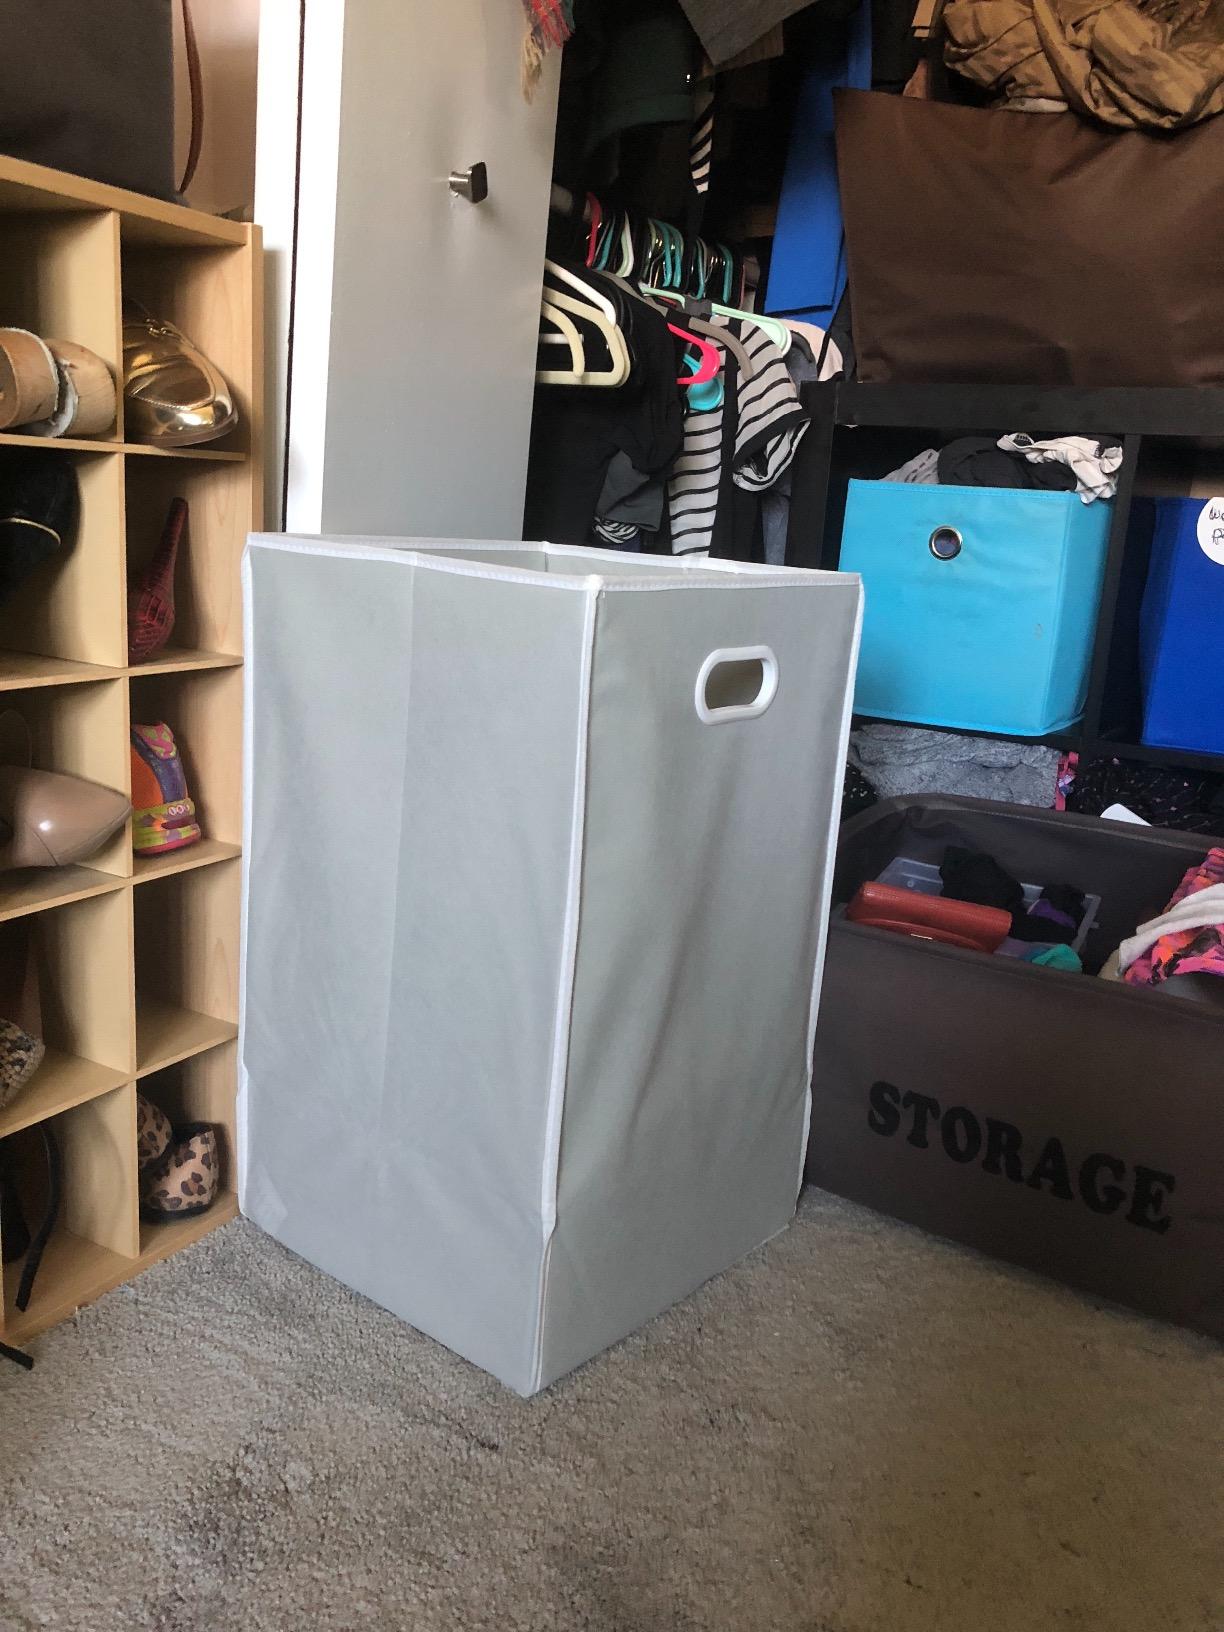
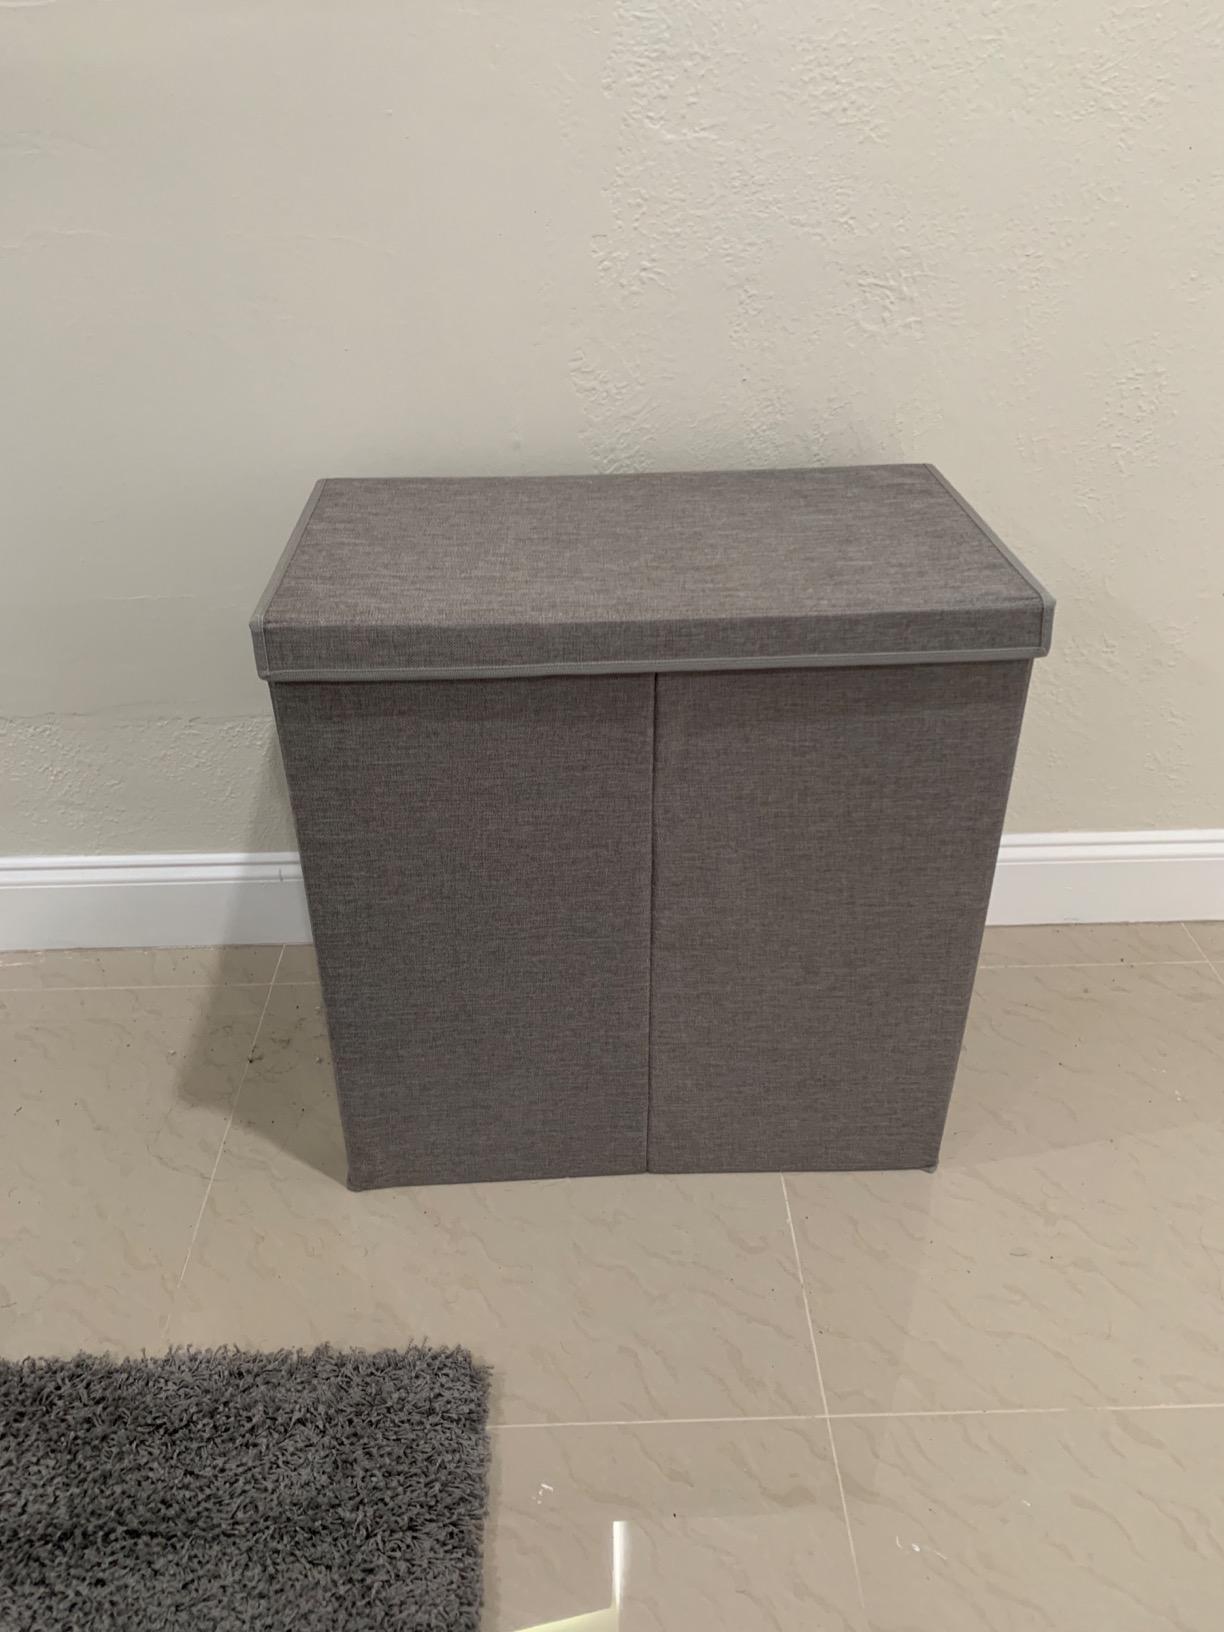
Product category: items_hamper
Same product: no